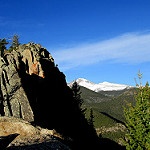
Label: mountain